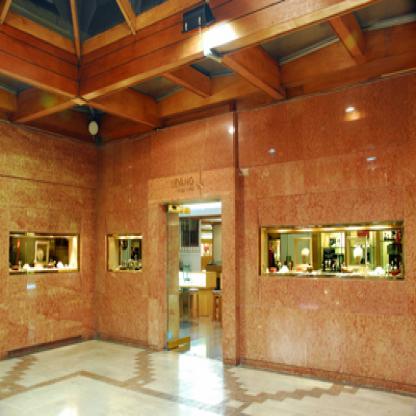
Scene: Indoor